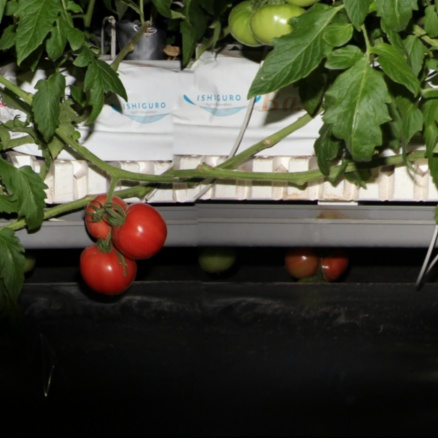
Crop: tomato